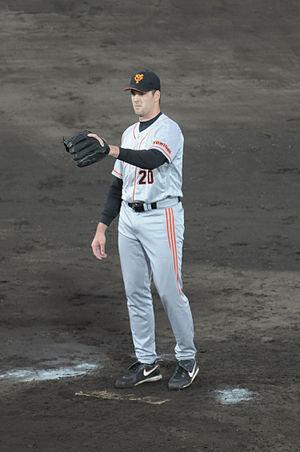
Scott William Mathieson est un lanceur droitier de baseball qui évolue dans les Ligues majeures. Il est présentement agent libre.